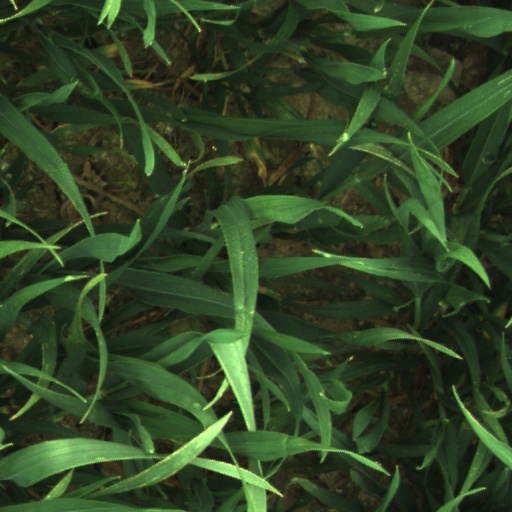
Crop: wheat